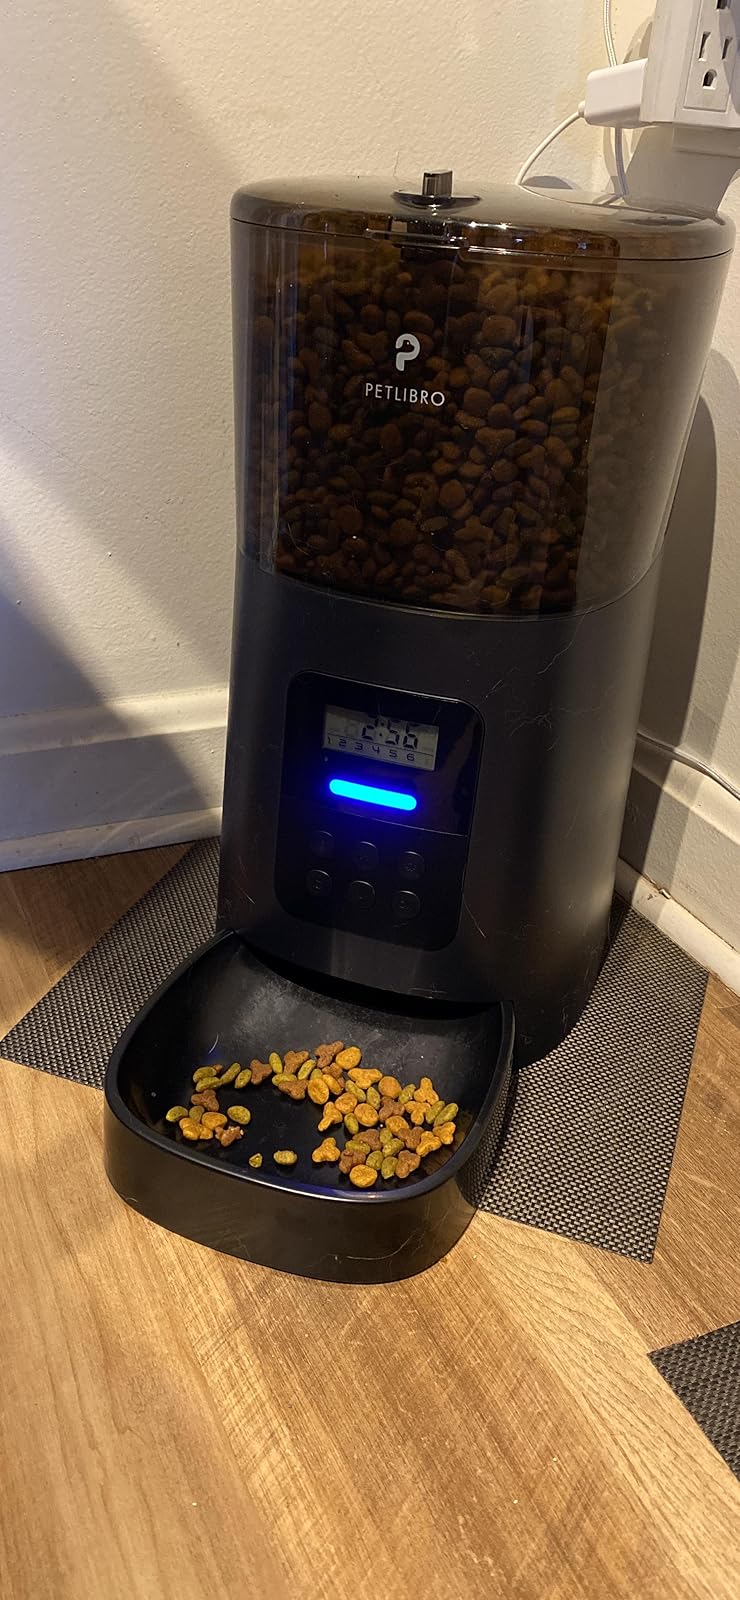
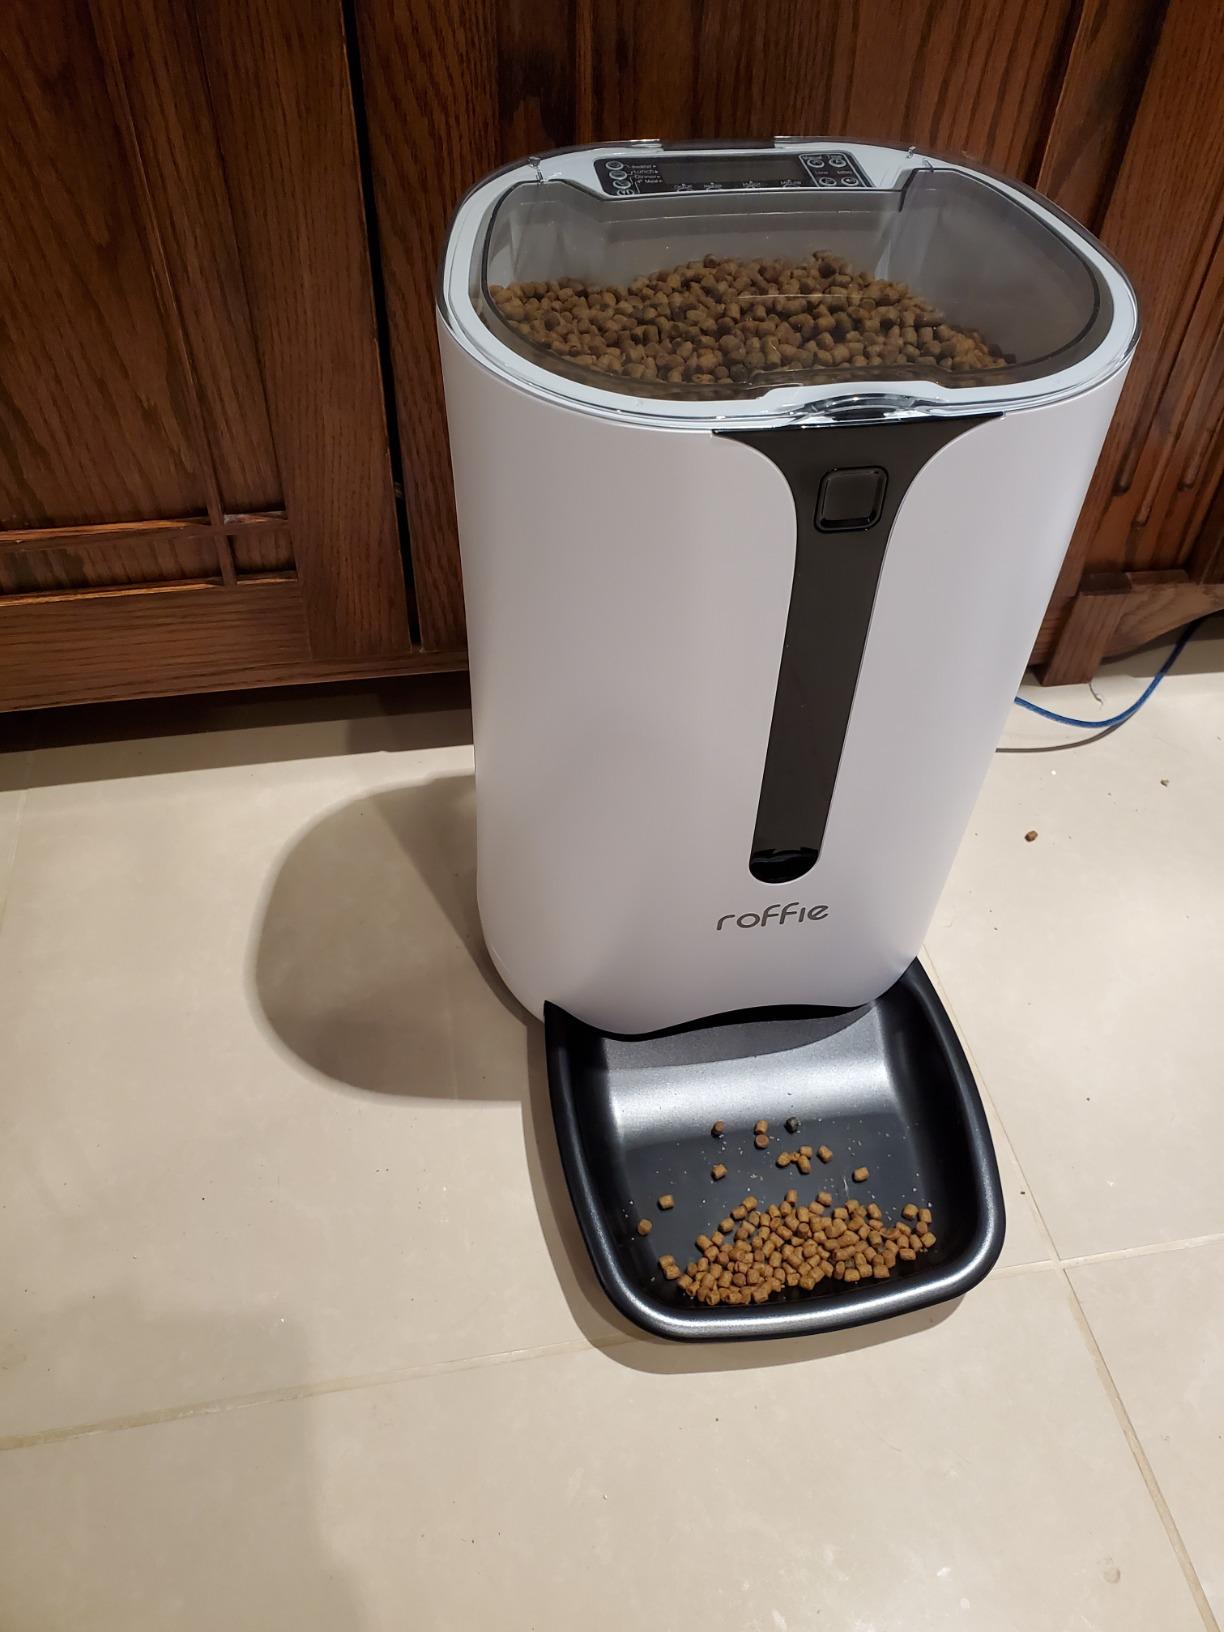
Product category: items_feeder
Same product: no